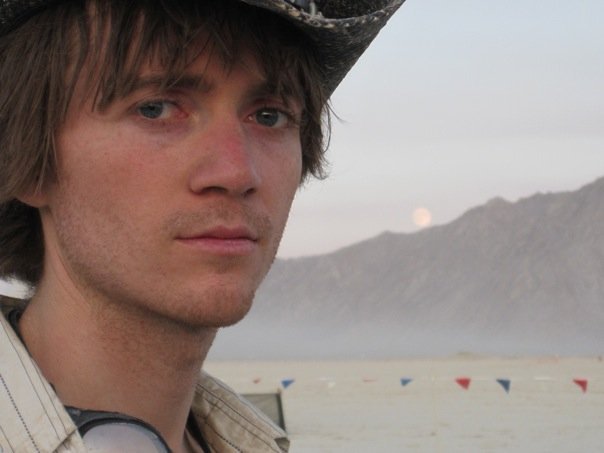
Gender: men